Antwaun Woods

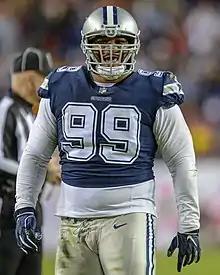
Woods with the Cowboys in 2018

On May 30, 2018, Woods signed a two-year, $1.05 million contract with the Dallas Cowboys. On August 31, 2018, he made the Cowboys 53-man roster as the starter at the 1-technique defensive tackle position. He missed the tenth game against the Atlanta Falcons with a concussion and was replaced with Caraun Reid. He started 15 games, posting 34 tackles (one for loss), 1.5 sacks, 10 quarterback pressures, one pass breakup and one fumble recovery. In the NFC Divisional playoff loss against the Los Angeles Rams, he had to play through a torn labrum injury that required offseason surgery.